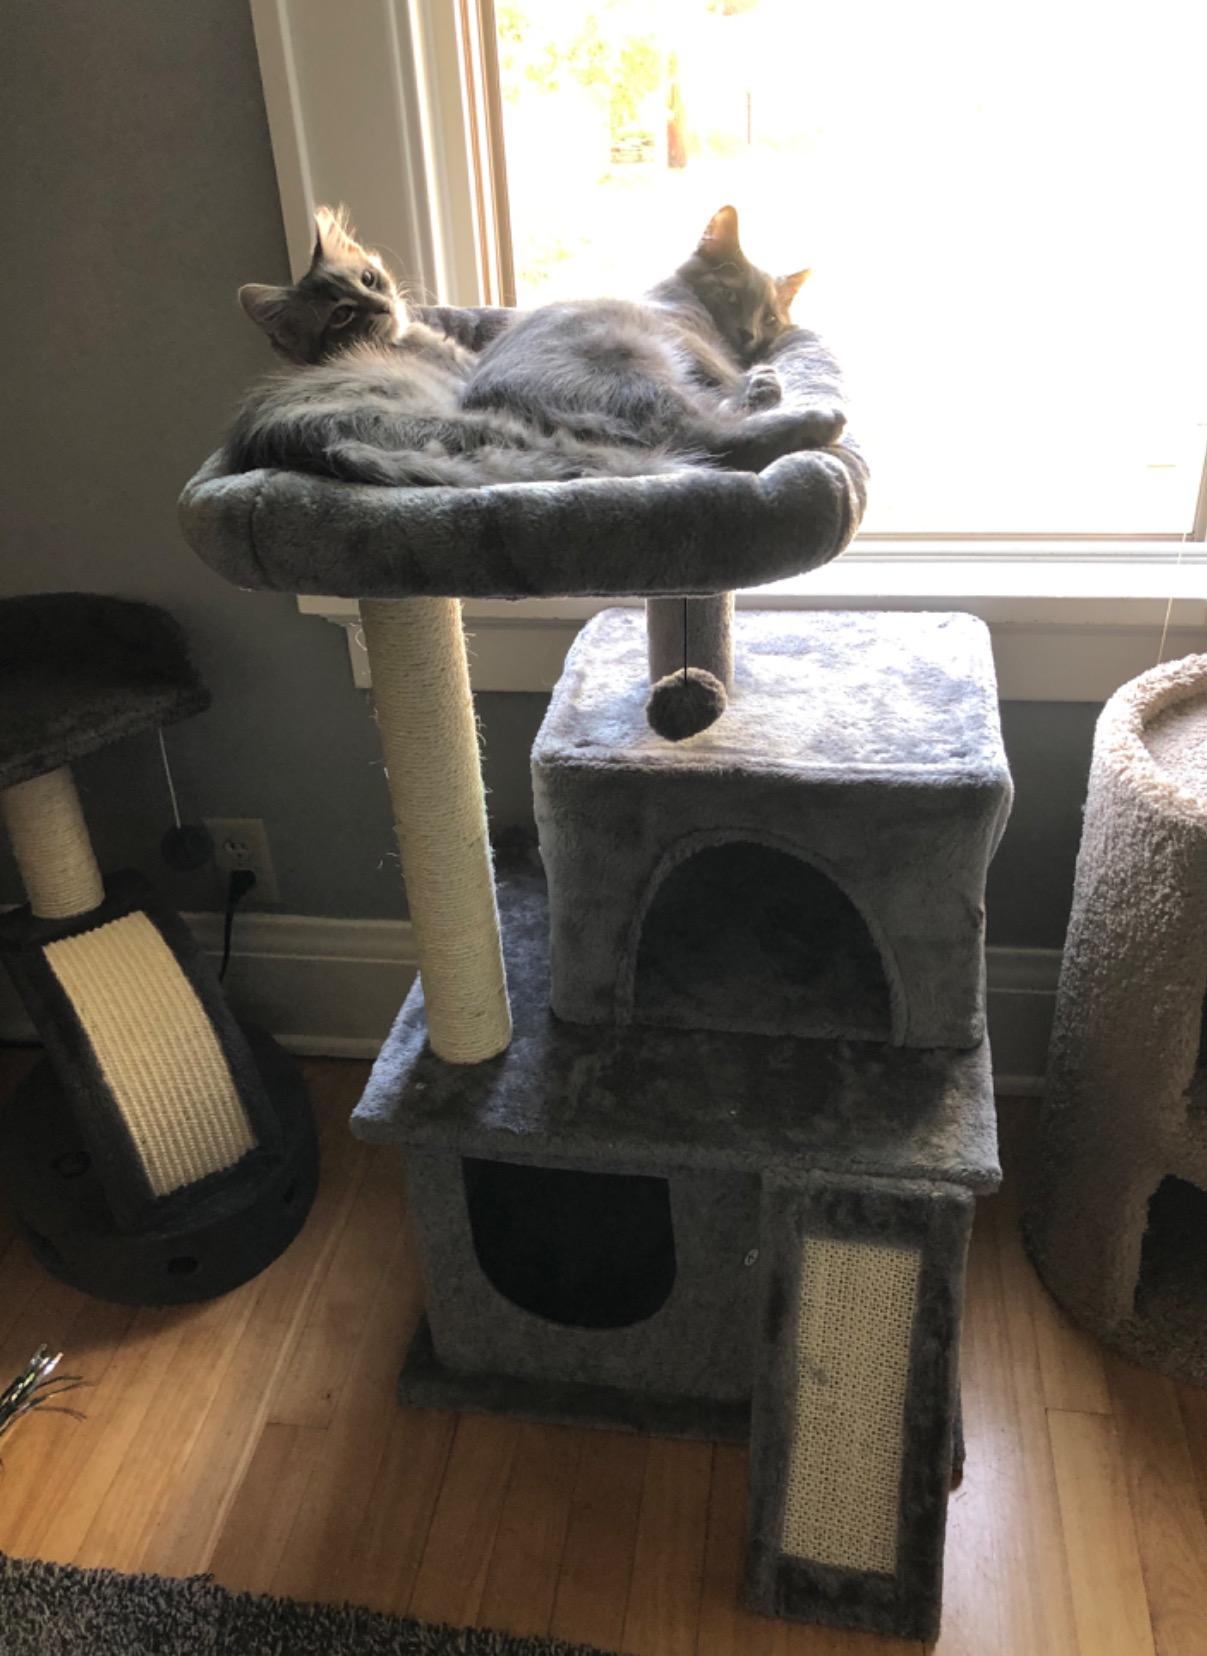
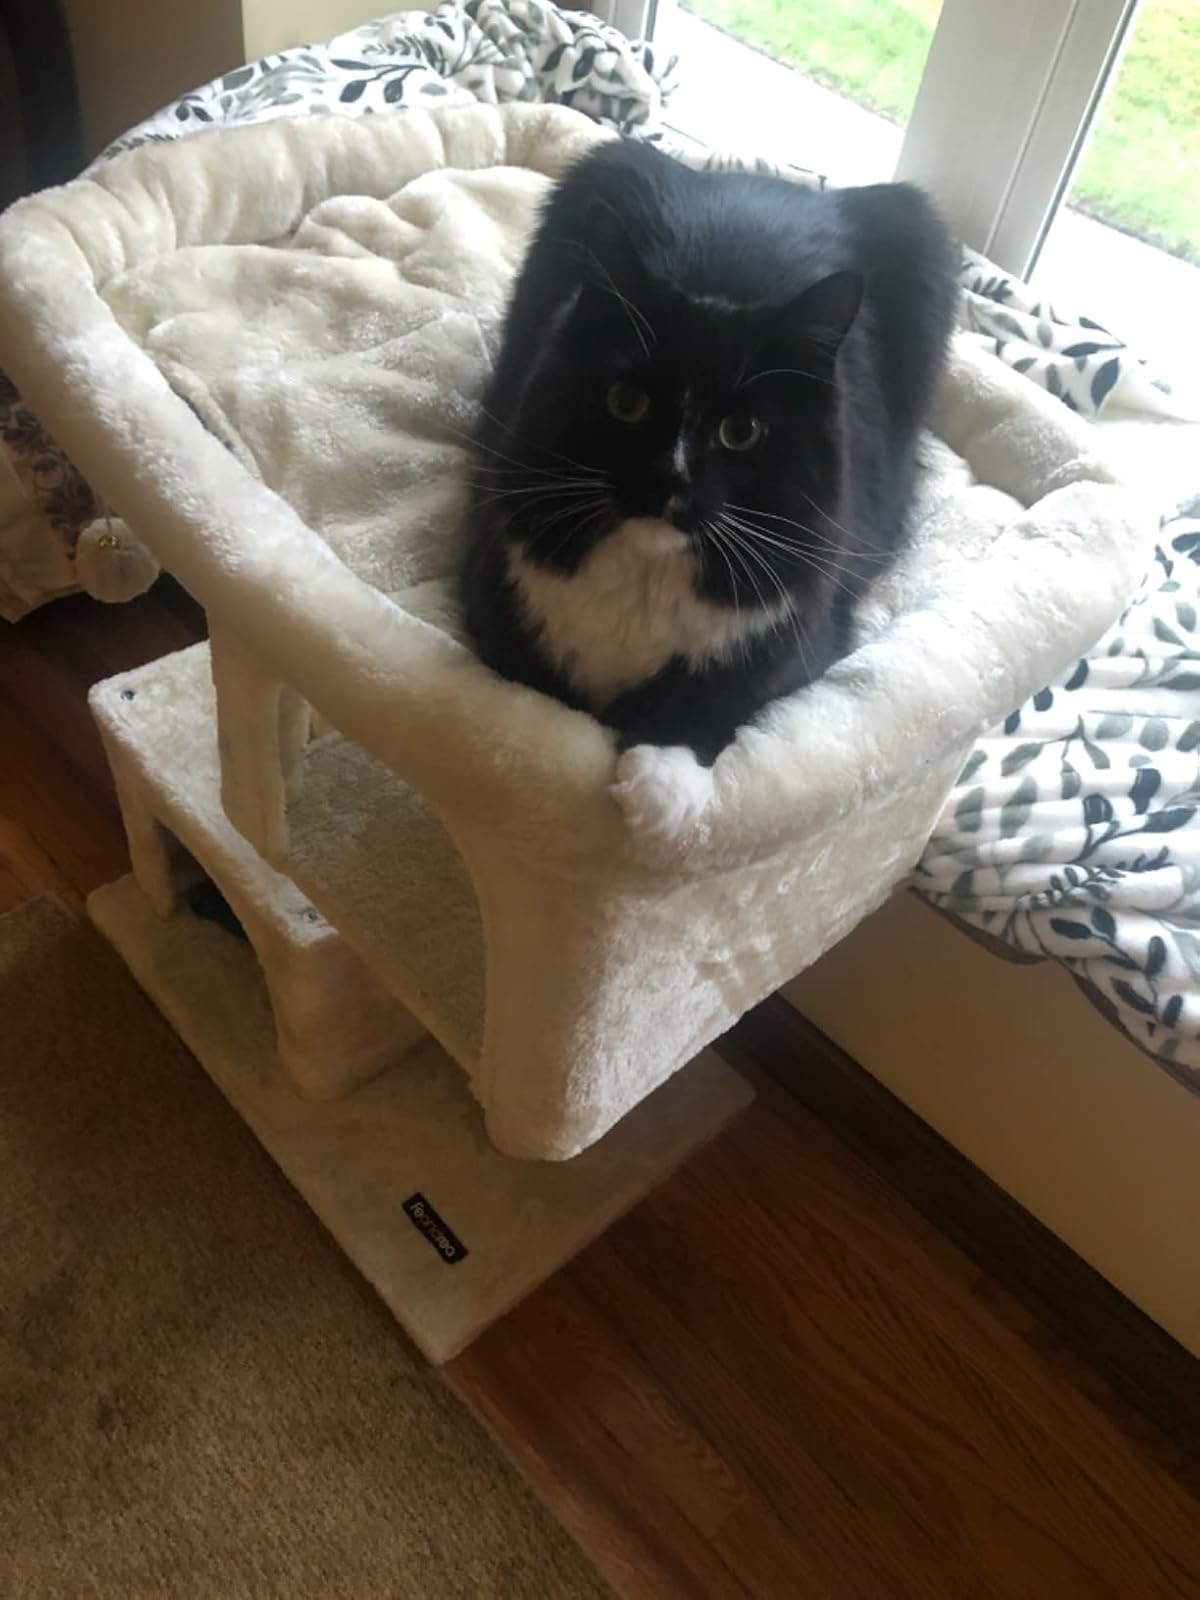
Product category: items_cat tree
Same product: no